Ice hockey at the Olympic Games

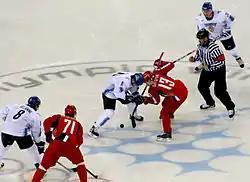
NHL players Saku Koivu of Finland and Pavel Datsyuk of Russia face off in a semi-final game at the 2006 Winter Olympics.

Near the end of the 1960s, the Canadian Amateur Hockey Association (CAHA) felt their amateur players could no longer be competitive against the Soviet team's full-time athletes and the other constantly improving European teams. They pushed for the ability to use players from professional leagues but met opposition from the IIHF and IOC. At the IIHF Congress in 1969, the IIHF decided to allow Canada to use nine non-NHL professional hockey players at the 1970 World Championships in Montreal and Winnipeg, Manitoba, Canada. The decision was reversed in January 1970 after IOC President Brundage said that ice hockey's status as an Olympic sport would be in jeopardy if the change was made. In response, Canada withdrew from international ice hockey competition and officials stated that they would not return until "open competition" was instituted. Günther Sabetzki became president of the IIHF in 1975 and helped to resolve the dispute with the CAHA. In 1976, the IIHF agreed to allow "open competition" between all players in the World Championships. However, NHL players were still not allowed to play in the Olympics, because of the unwillingness of the NHL to take a break mid-season and the IOC's amateur-only policy.